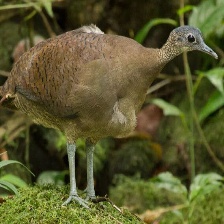
Species: GREAT TINAMOU
Scientific name: TINAMUS MAJOR